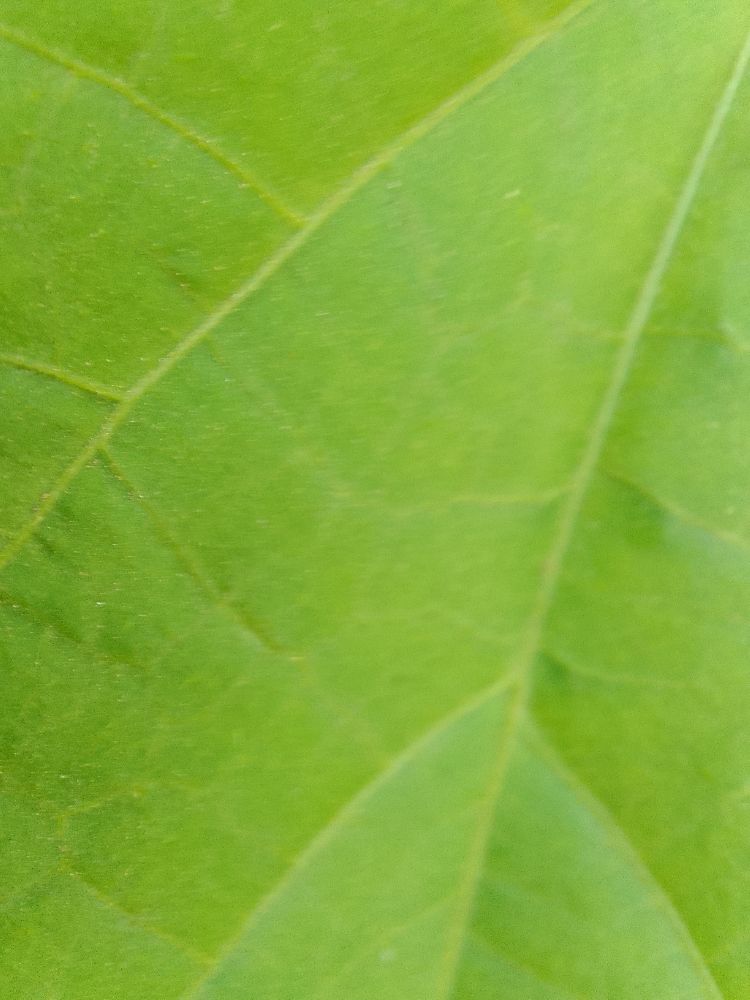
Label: healthy